Hamburg Police

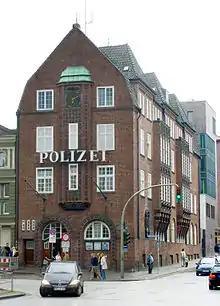
A 3 floor red-brick building, with the German word 'police' in large letters between first and second floor. The windows are white sash windows.

Hamburg Police stations are called "Polizeikommissariate". The areas of responsibility do not correspond to the local government areas of the boroughs and quarters of Hamburg. There are 24 police stations for the uniformed police, in addition to an airport police station and a station at the main railway station Hamburg Hauptbahnhof.